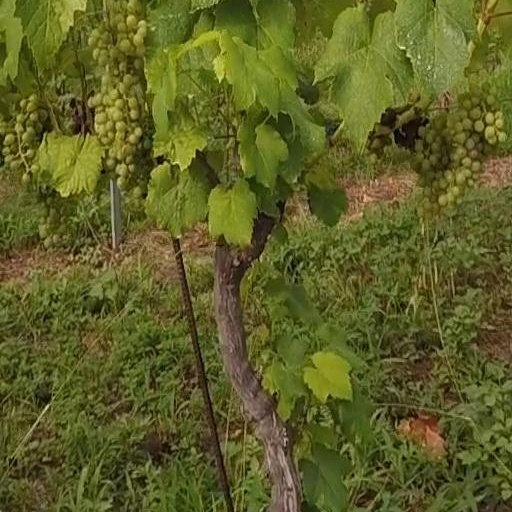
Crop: grape